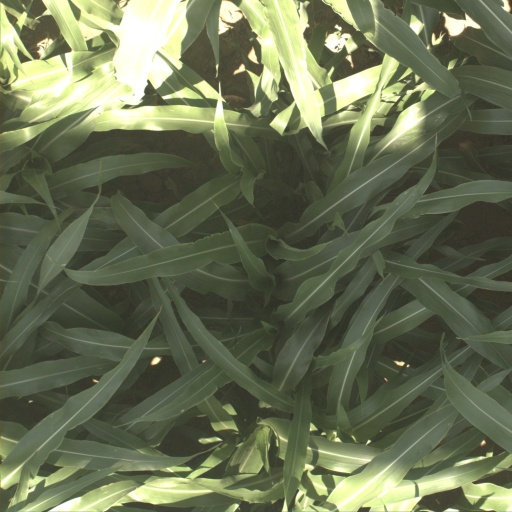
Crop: sorghum